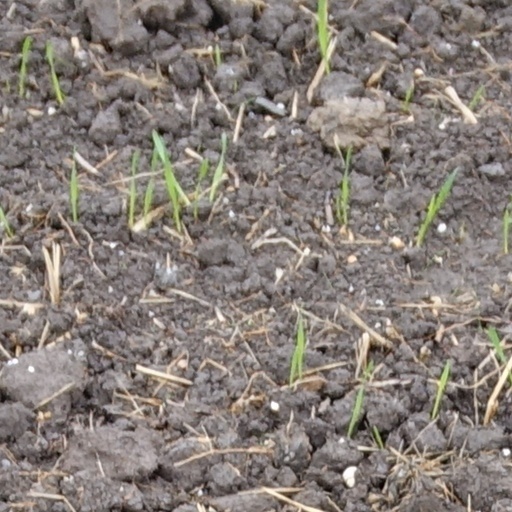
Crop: wheat